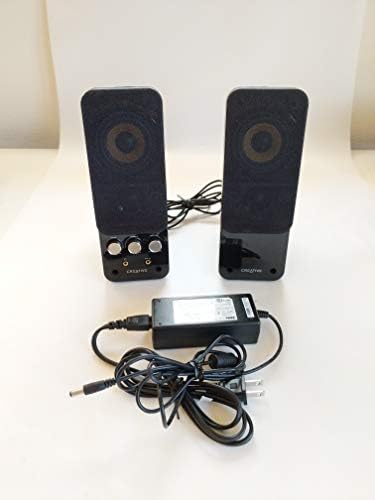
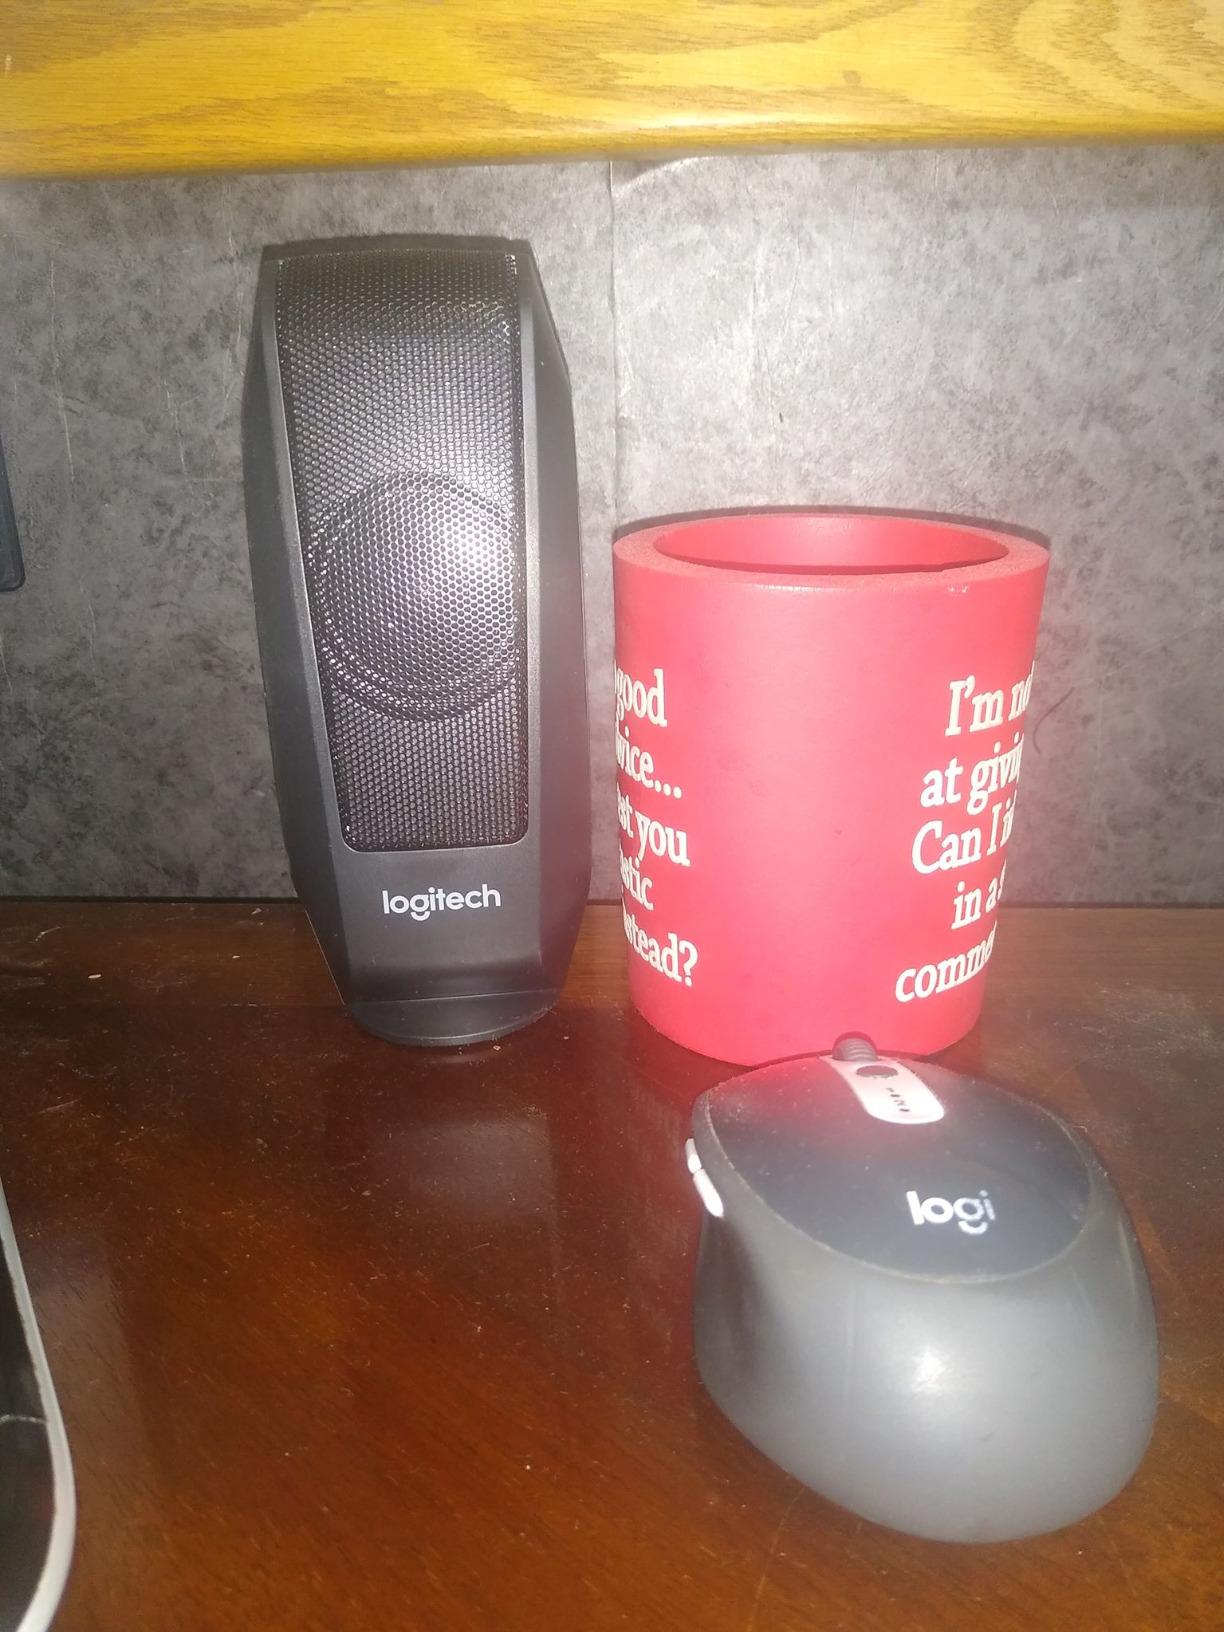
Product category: speaker
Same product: no